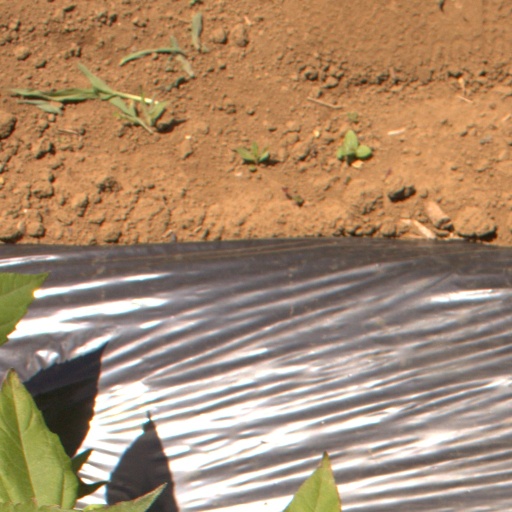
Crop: Jerusalem artichoke